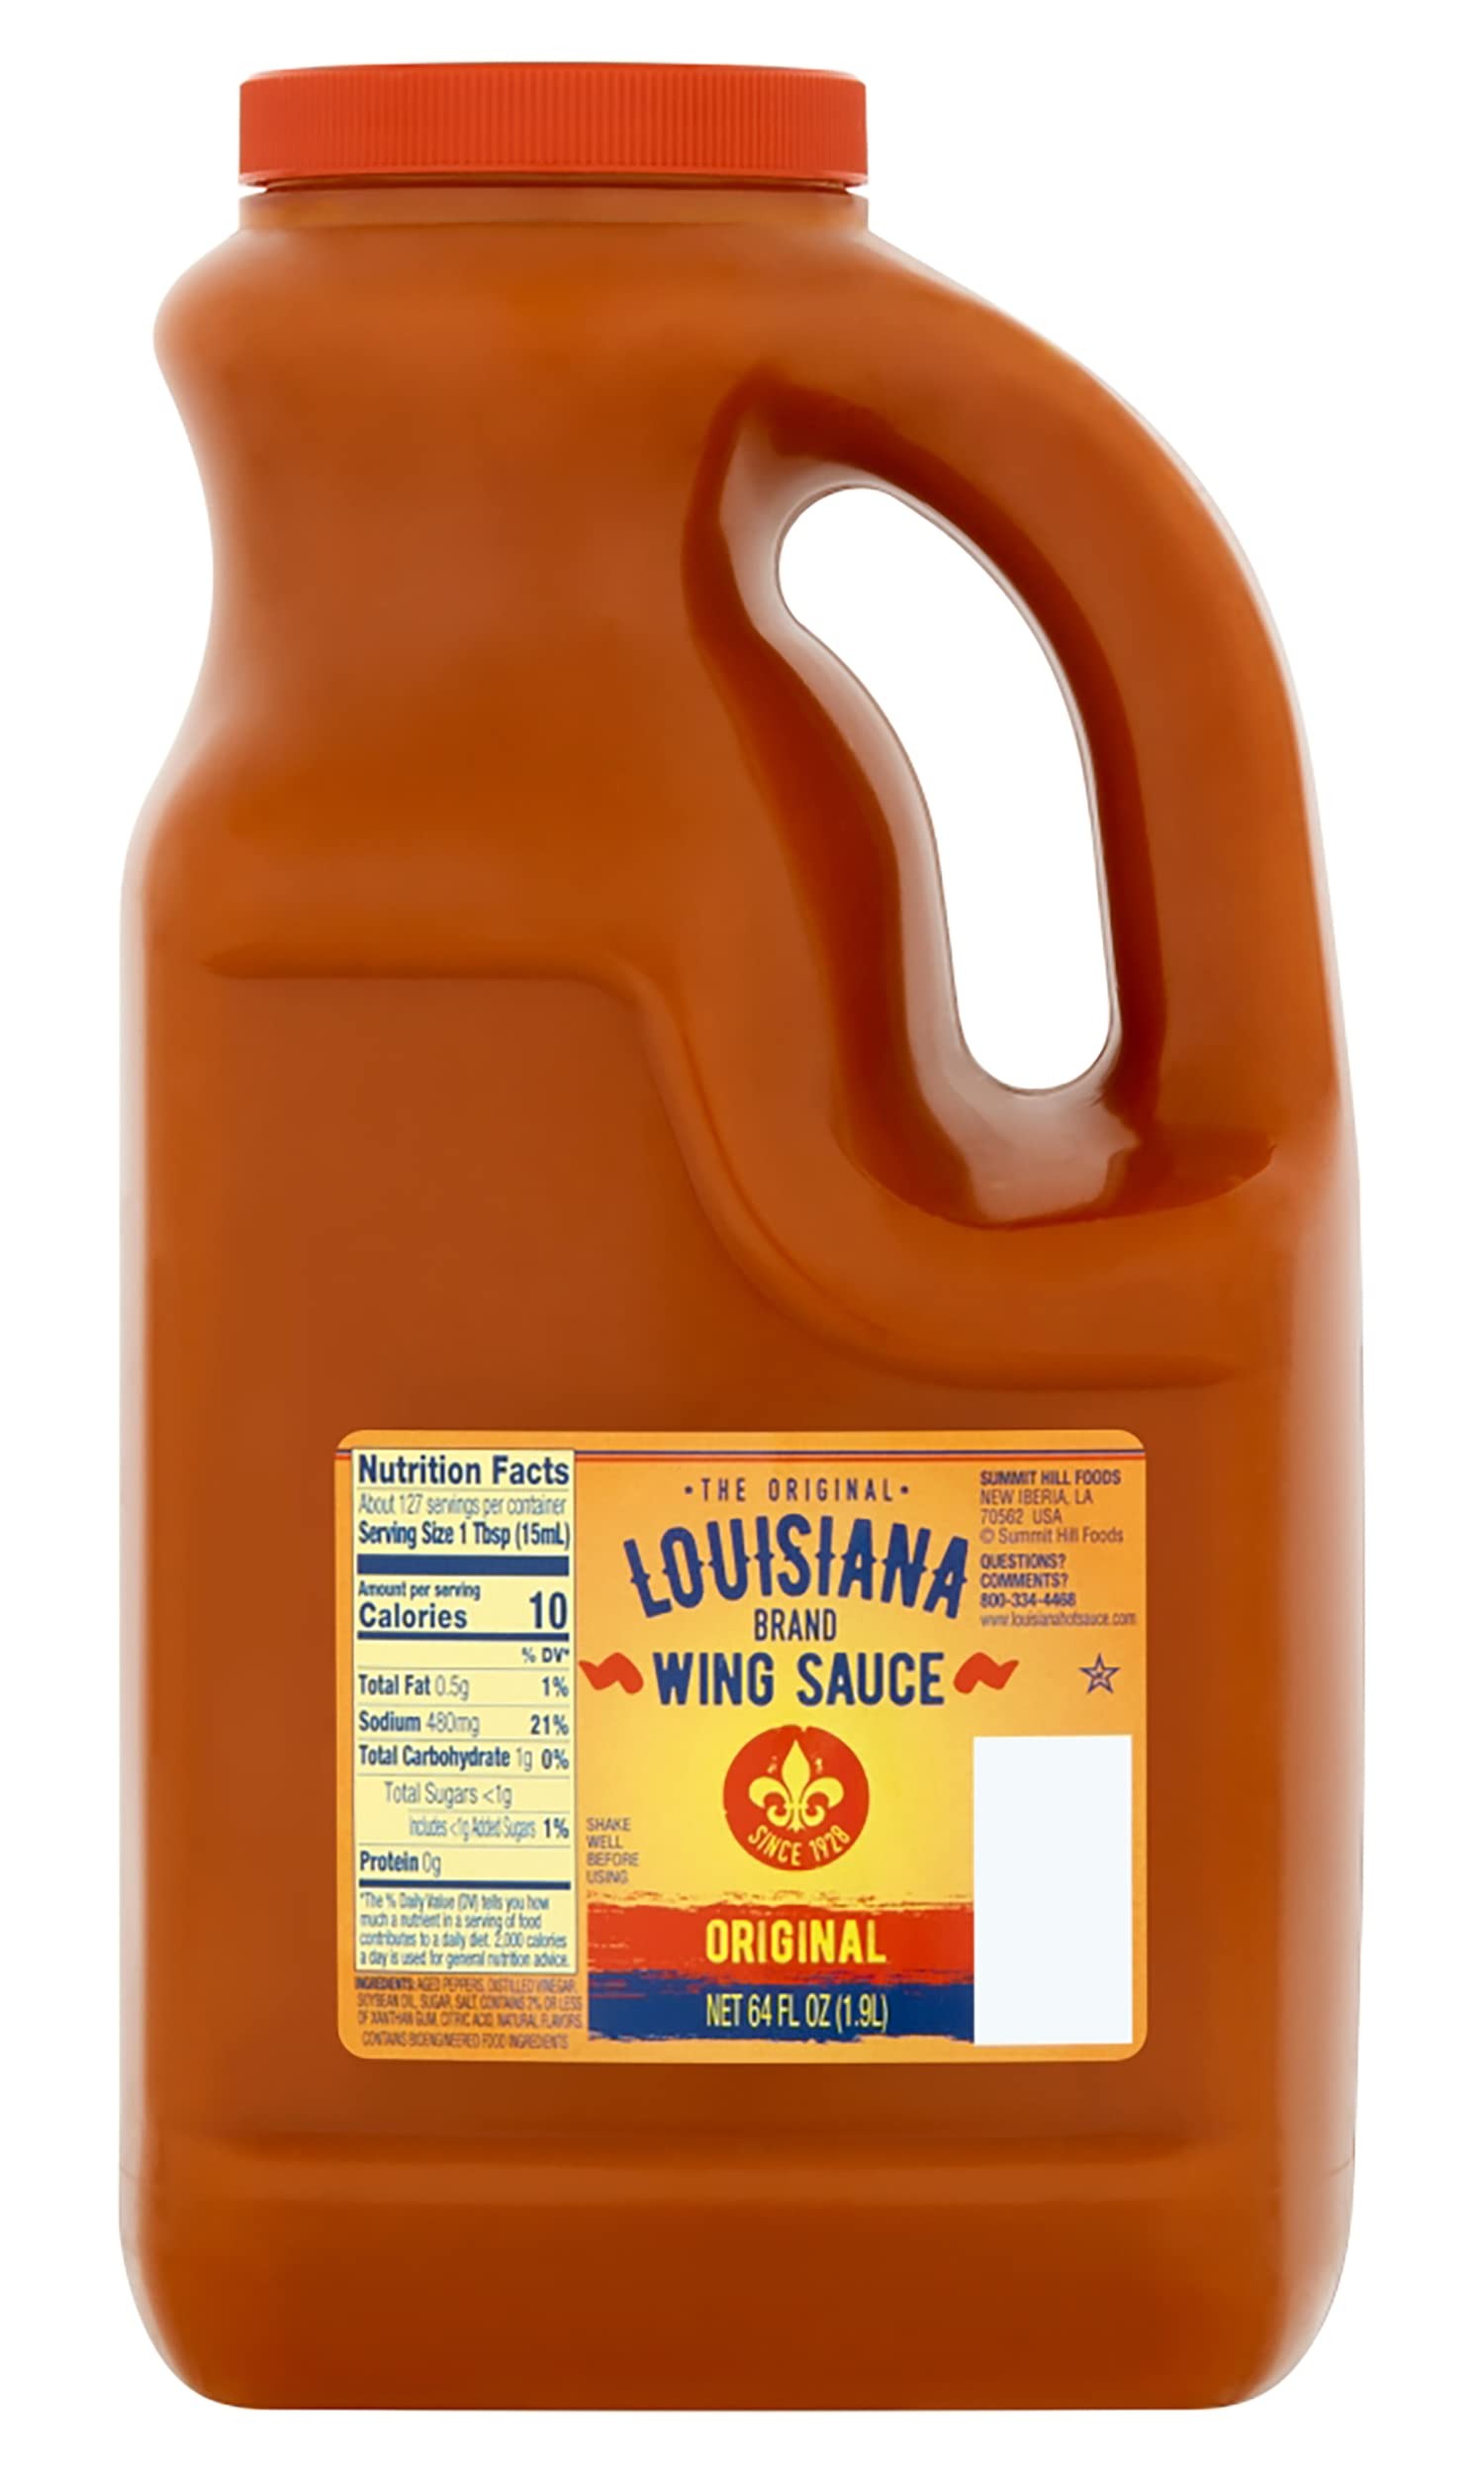
Item Name: Louisiana Brand Original Wing Sauce 64 Fl Oz (Pack of 1)
Bullet Point 1: Louisiana Brand Original Wing Sauce
Bullet Point 2: Each bottle contains about 127 servings
Bullet Point 3: Add flavor to your wings or other favorite foods with Louisiana Wing Sauce
Bullet Point 4: This Louisiana Wing Sauce comes in a 64 fl oz bottle
Bullet Point 5: Shake well before using
Product Description: Enjoy our nationally recognized hot wing sauce that changed the chicken wing game! Bring home our famous sauce and add a little or a lot; you control how spicy you want your wings. Our History: The ORIGINAL "Louisiana" Brand Hot Sauce has a long history of bringing quality aged peppers to food lovers everywhere. Since 1928 our Hot Sauce has built a reputation for quality and perfection by using only the best carefully selected aged peppers. Our hot sauce continues to be made in New Iberia, Louisiana, the original Louisiana way, where peppers are combined with vinegar and salt, and then left to ferment during the aging process. A process that remains unchanged! Over the years, our Sauce Masters have added to our family of sauces by creating a number of "Flavored Hot Sauces" and ‘Wing Sauces’ using other pepper varieties and spices each with its own flavor profile. While our family has expanded we have stayed true to our promise made over eighty years ago to create a perfectly balanced sauce that is "not too hot, not too mild".
Value: 64.0
Unit: Fl Oz

Price: 23.73